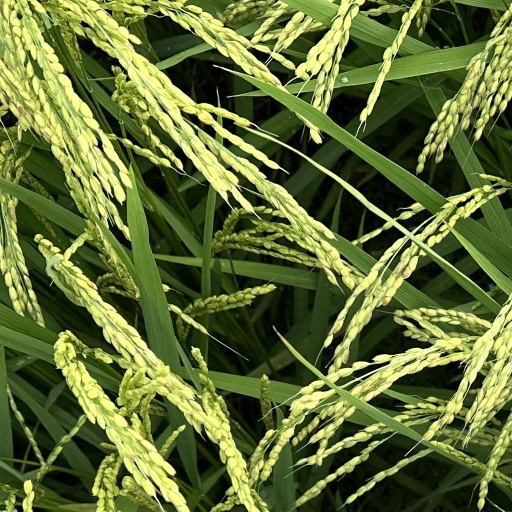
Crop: rice